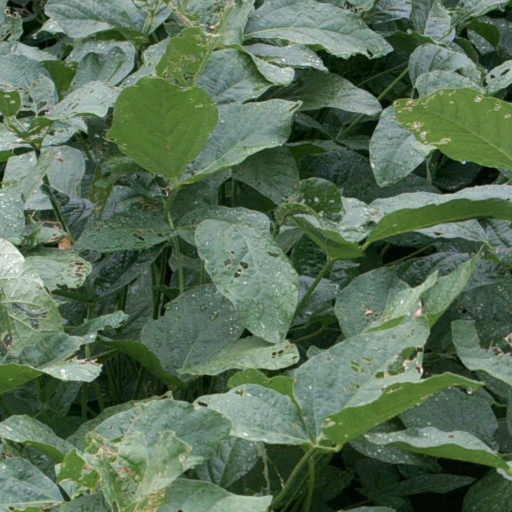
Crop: soybean